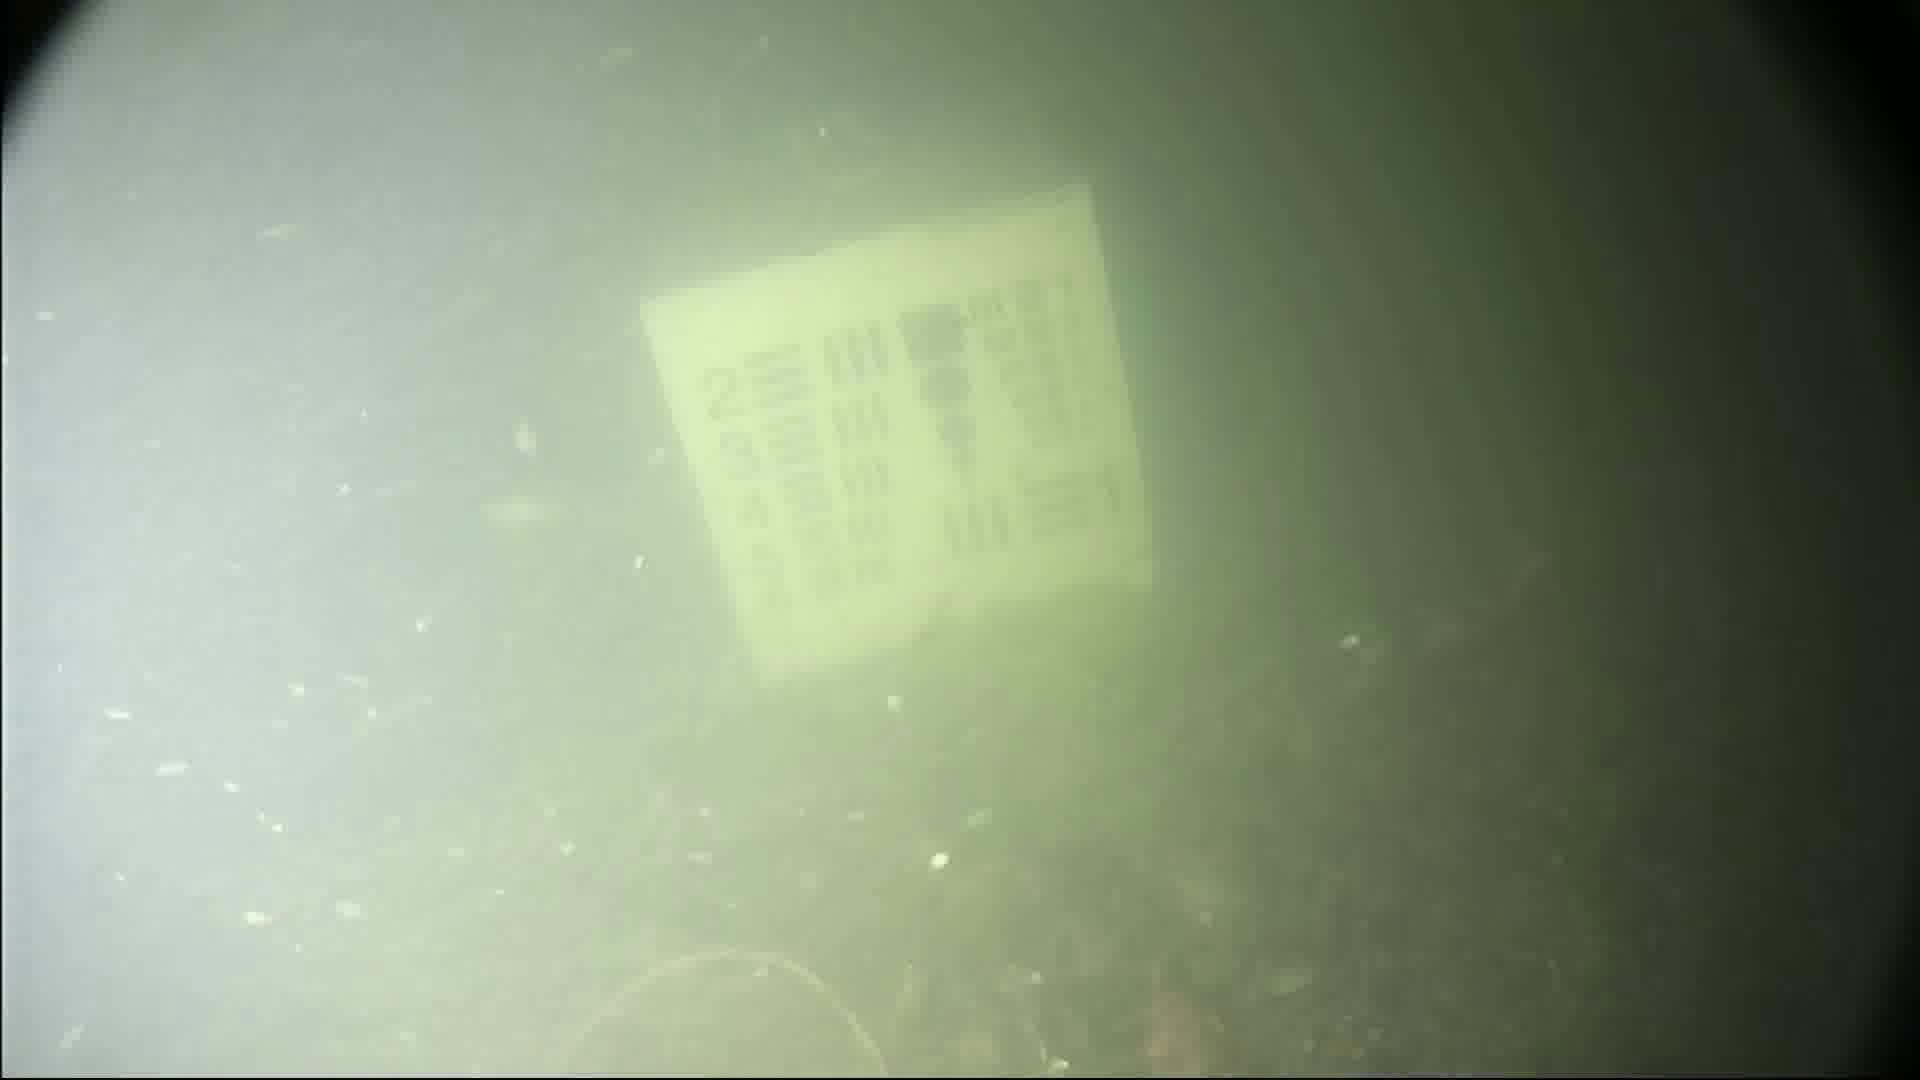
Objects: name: crab